Tom Lantos

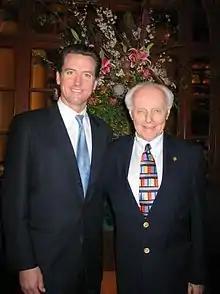
San Francisco Mayor Gavin Newsom and Lantos

While Lantos was an early supporter of the Iraq War, from 2006 onward, he acknowledged public criticism about the conduct of the war and called for a diplomatic approach toward ceasing hostilities.